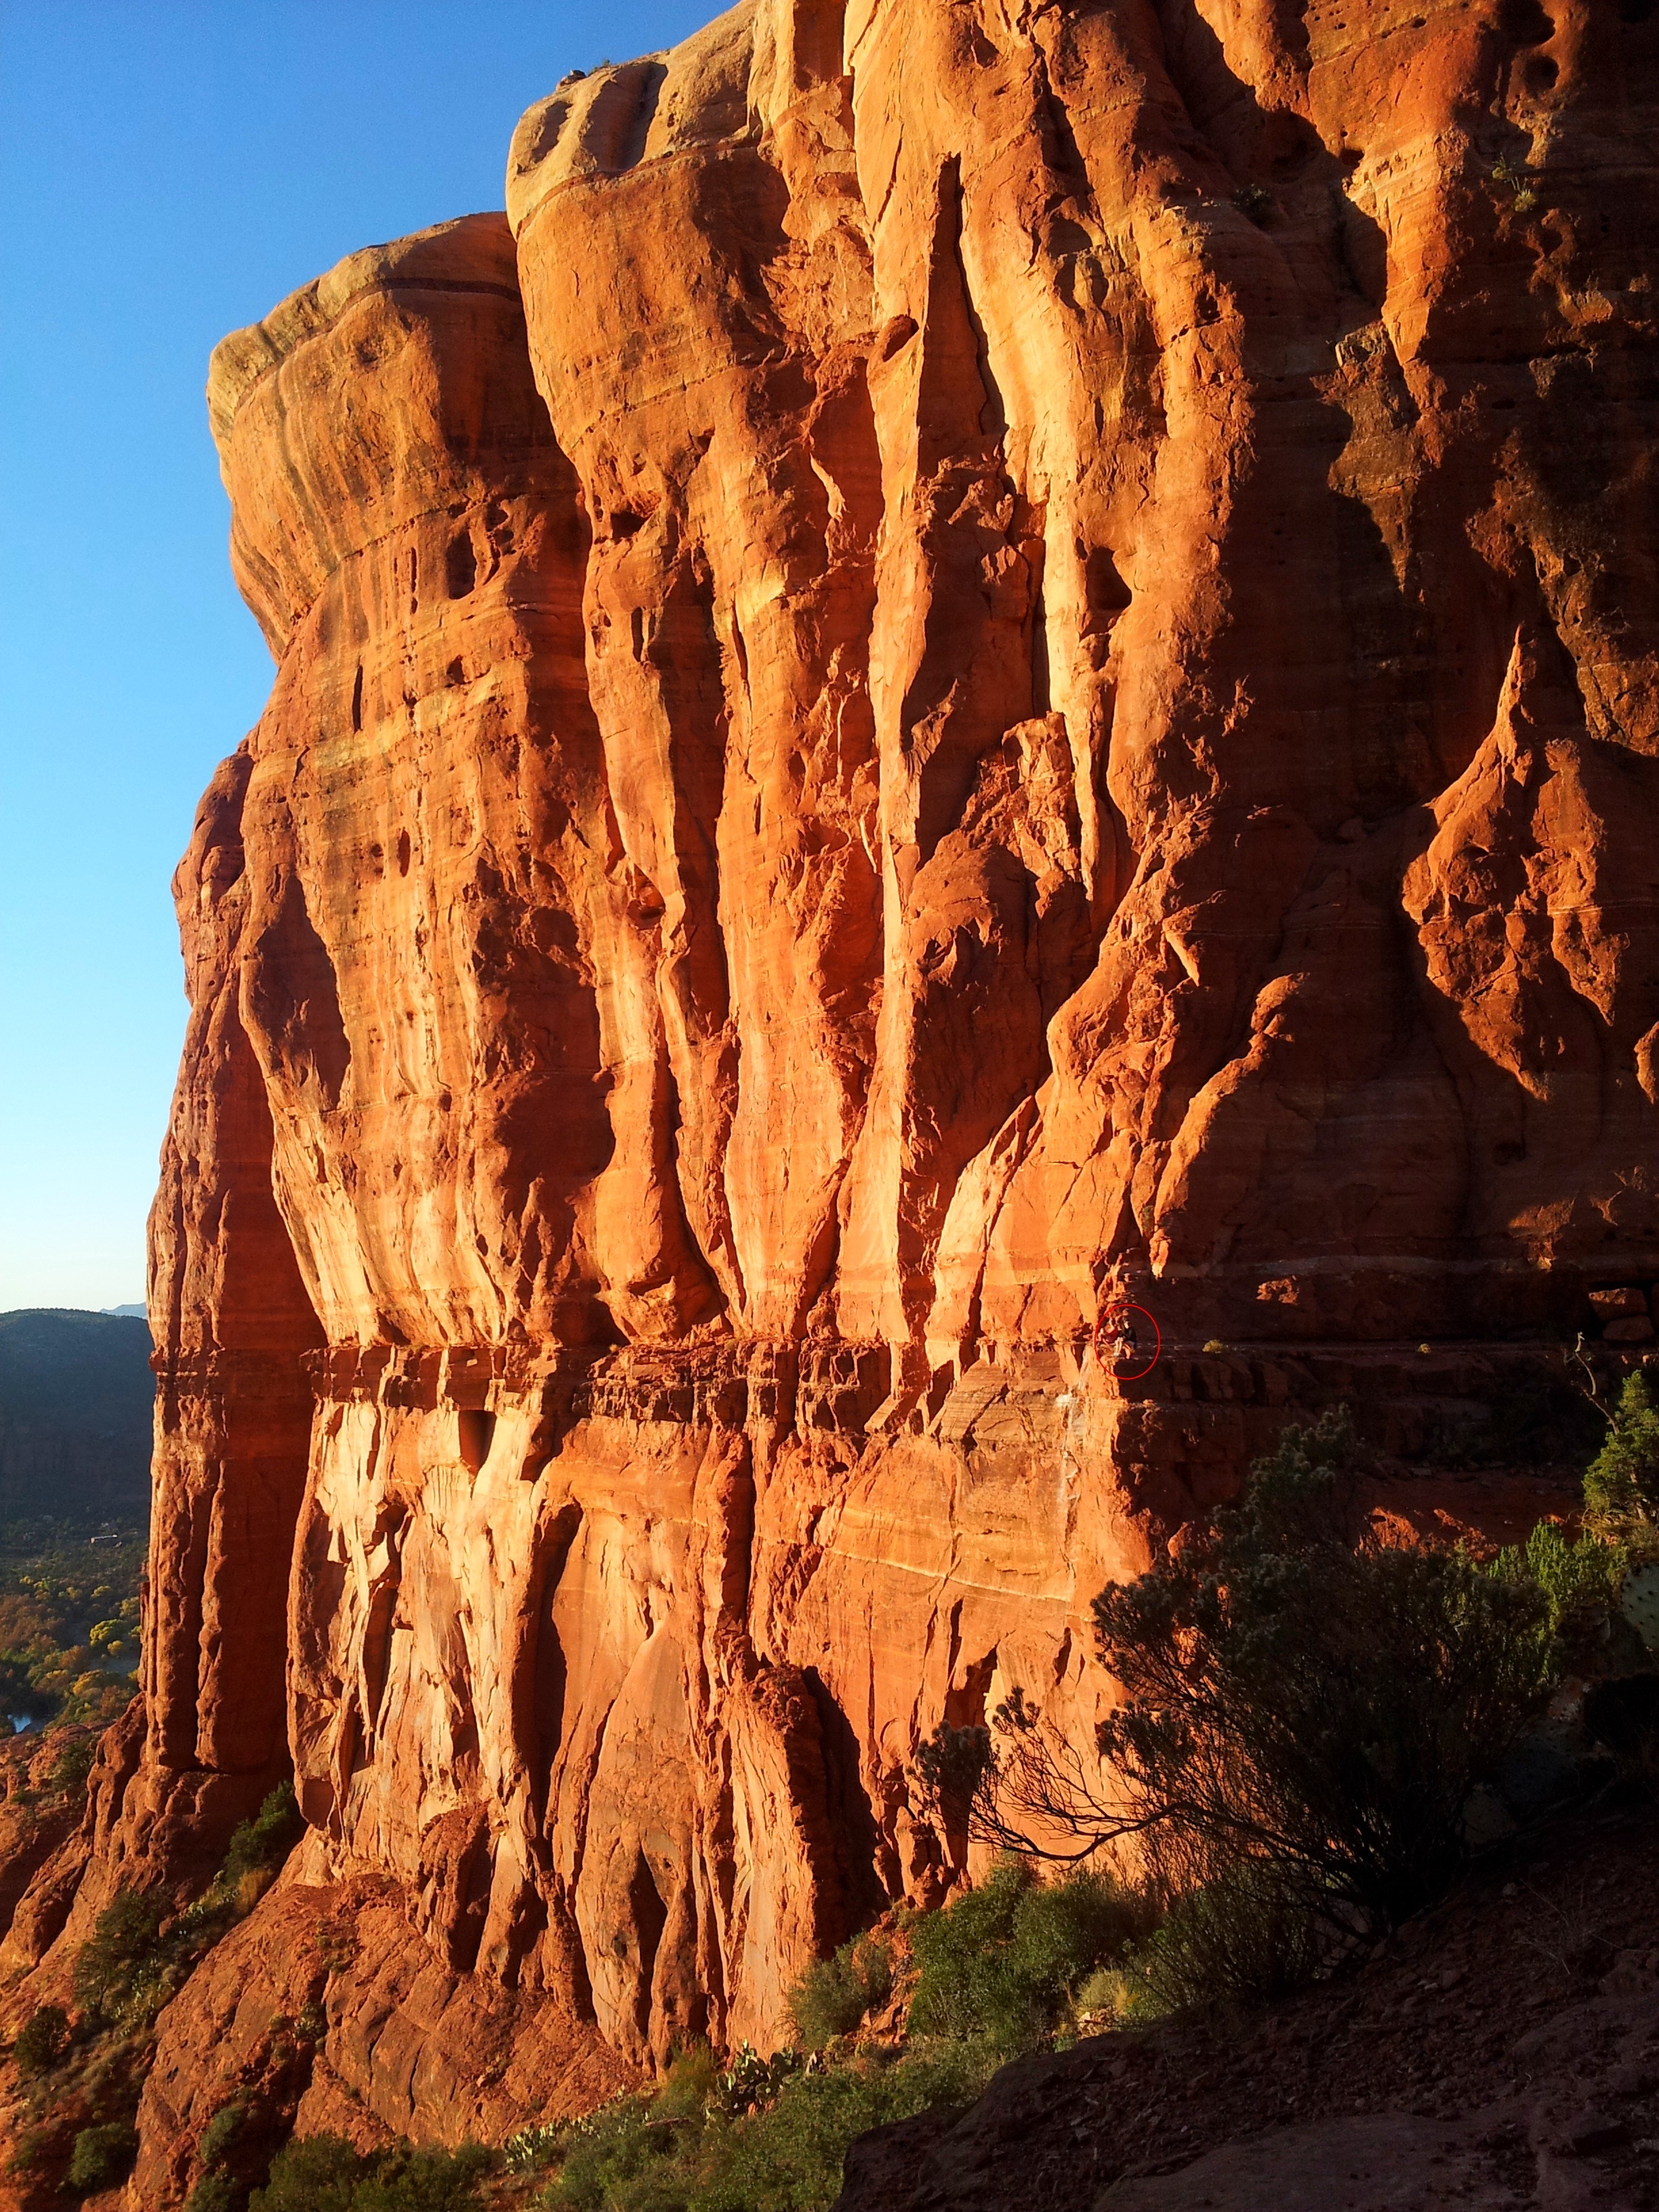
landscape, rock, desert, formation, cliff, arch, soil, canyon, terrain, arizona, geology, badlands, sedona, wadi, landform, geographical feature